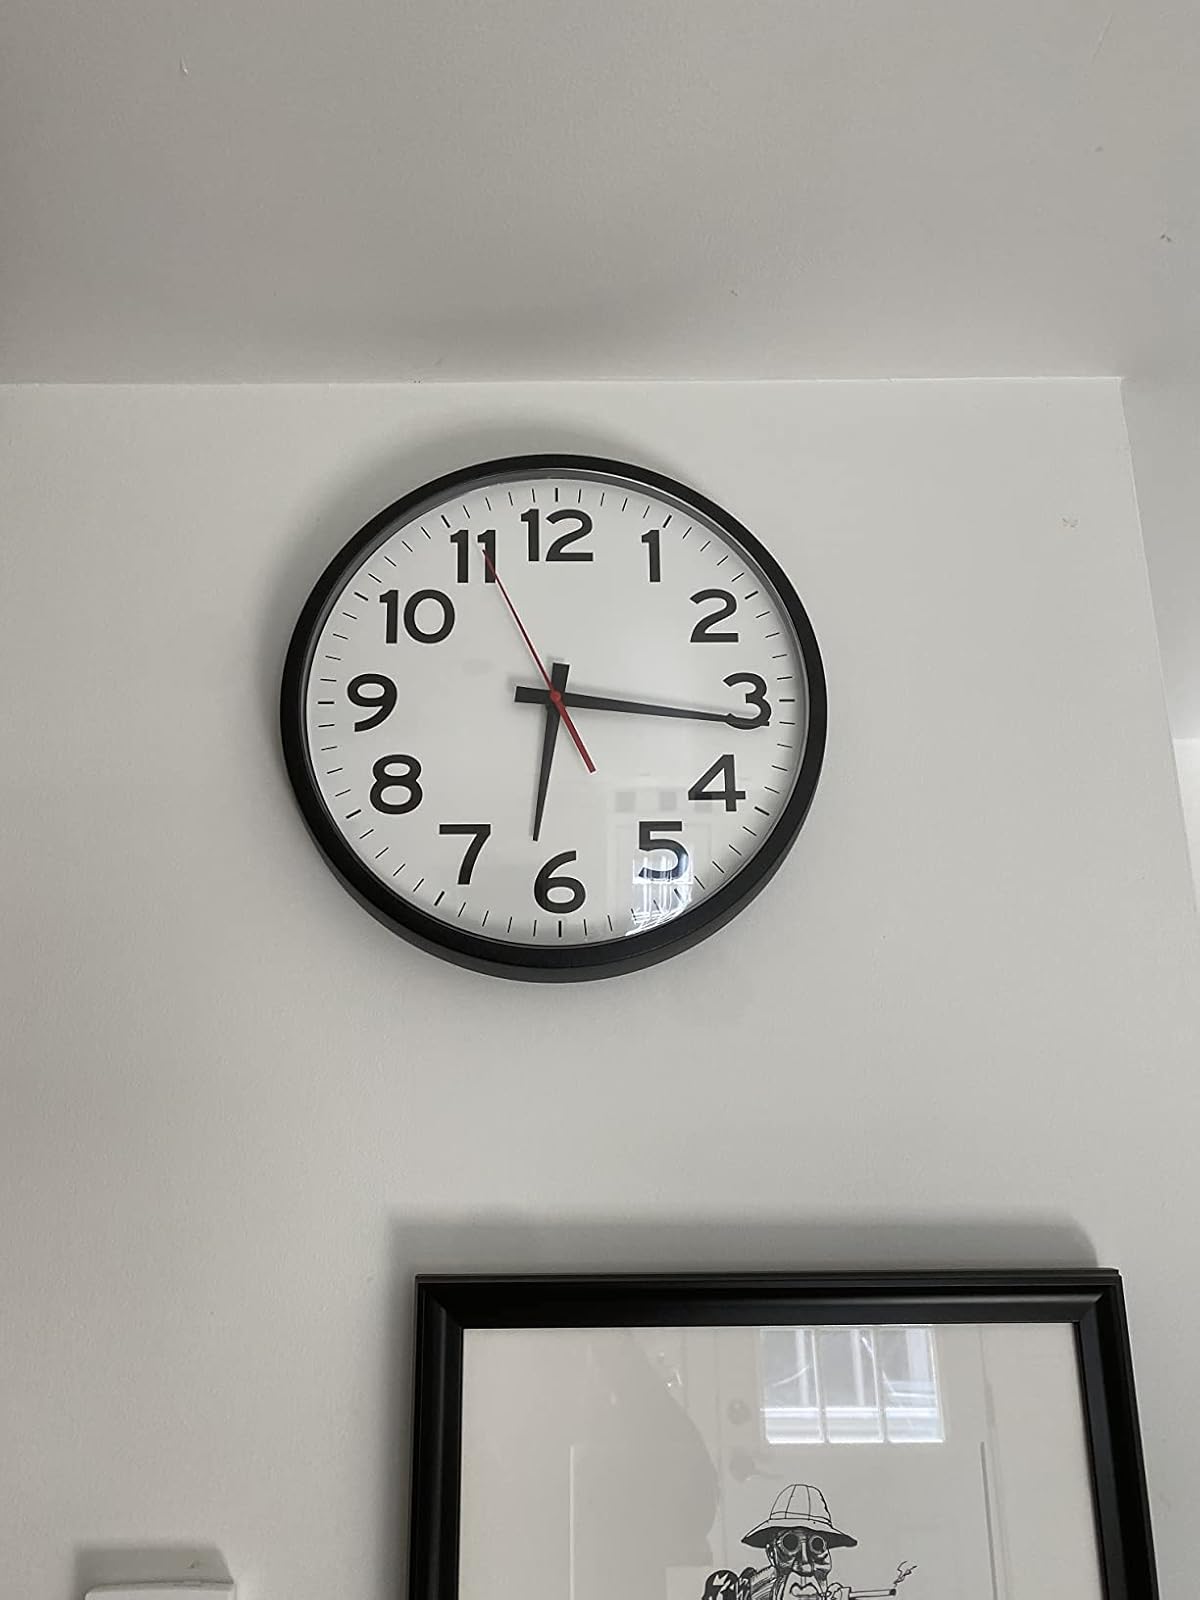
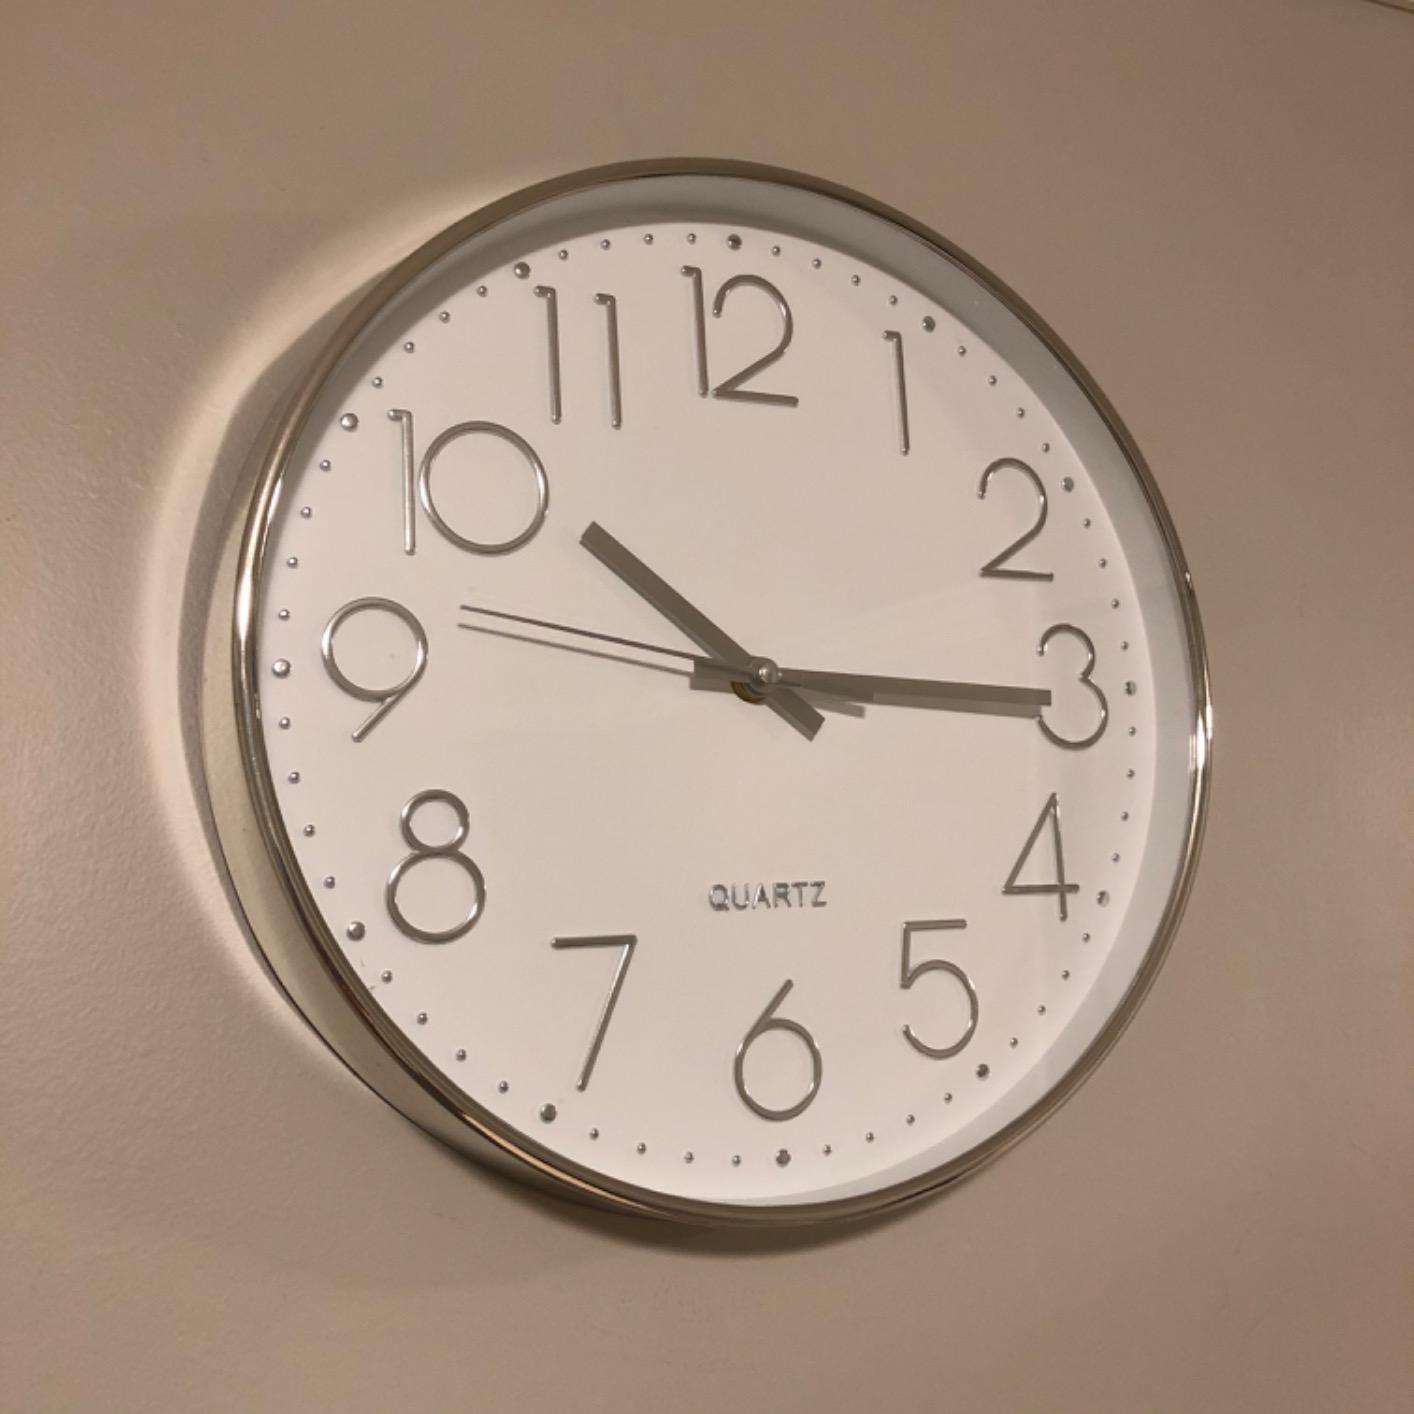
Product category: clock
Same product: no